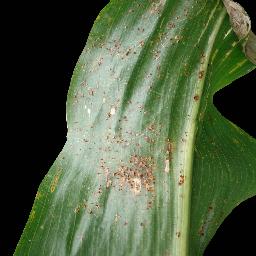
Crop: corn
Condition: (maize)_common_rust